Boxer (1984 film)

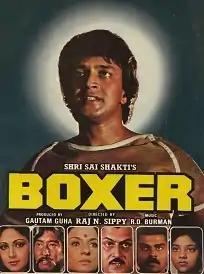
Promotional poster

Boxer is a 1984 Indian Hindi-language sports film directed by Raj N. Sippy, starring Mithun Chakraborty, Rati Agnihotri, Sharat Saxena, Danny Denzongpa, and Tanuja. The film was a Superhit at the box office having a India Net Collection between 4.60-5.50 INR against a total budget of 2.10 Crore INR Collection.